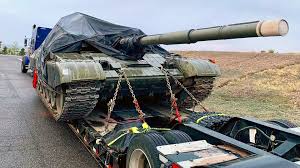
Label: T-72